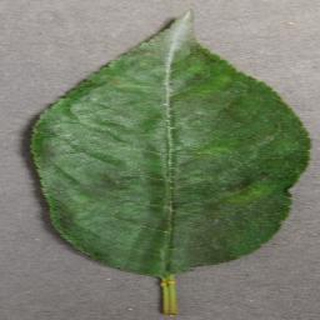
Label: cherry_powdery_mildew